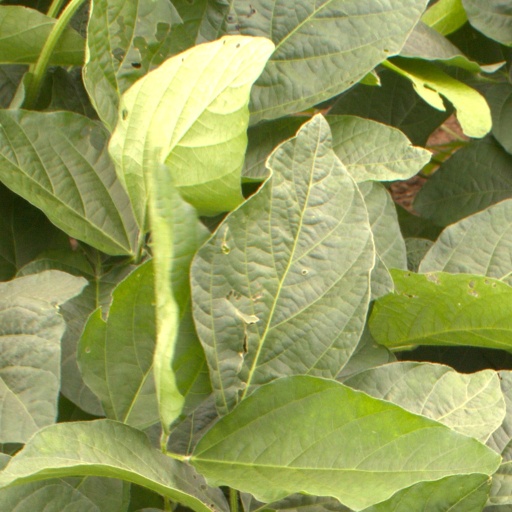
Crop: soybean